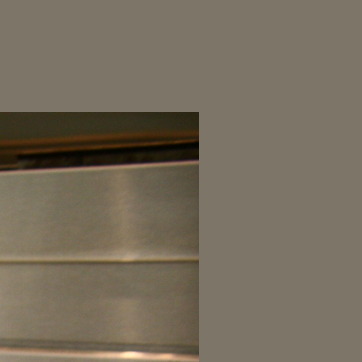
Material: metal